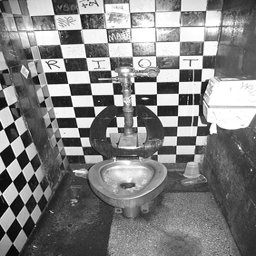
A toilet sitting in a bathroom next to a checkered wall.
The public restroom has been tiled in a checked pattern.
A toilet in a stall with black and white checkered tile on the wall.
An old and dirt toilet with the lid up.
a black and white photo of a toilet in a bath room